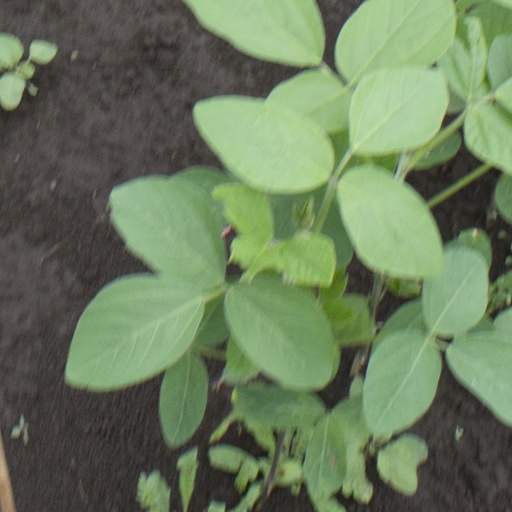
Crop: soybean